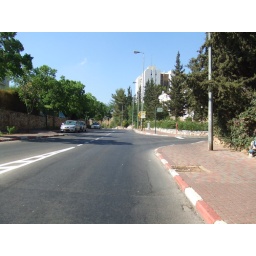
This is my street (HaHavatsellet) from the corner near where the building was hit.